MV Zaandam

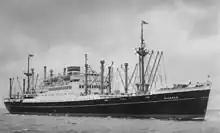
"Zaandam"s sister ship "Noordam"

The raft's provisions included a first aid kit. The men dismantled its scissors, fixed one of the scissor blades to the end of an iron rod to make a spear, and had some success spearfishing.